Swiss Associates

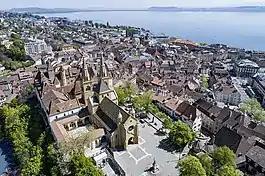
Neuchatel, which was a Swiss Associate, became a canton in 1815

The origin of the German term "Zugewandte Orte" (literally meaning Facing Places) is unknown, but it was used in 15th century Swiss sources to refer to certain secular and ecclesiastical territories that were subject to contractual agreements with the Confederation without being a full member of the Confederation. Throughout the 16th century, multiple states would be described as being related to the Confederacy, such as the Bishopric of Constance. The French term, "Pays Alliés" (meaning Allied Countries), is a more modern representation of the term.